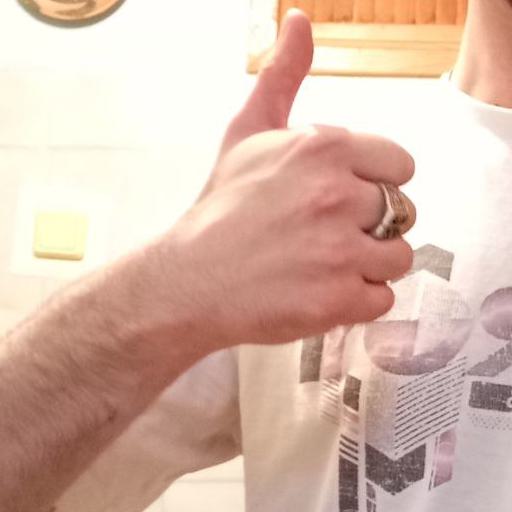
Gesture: like